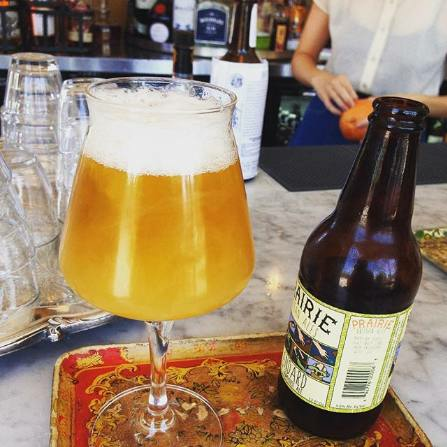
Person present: Yes